Military career of Dwight D. Eisenhower

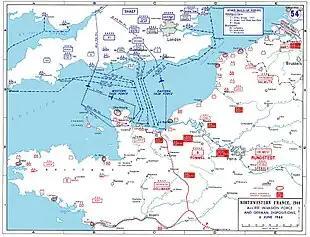
Map of the Normandy landings

The three-pronged Allied landing in North Africa, which biographer Jean Edward Smith describes as the "greatest amphibious operation that had ever been attempted" at that point in history, would take place on the Atlantic coast of French Morocco and on the Mediterranean coast of Algeria. At the time, both Algeria and French Morocco were controlled by Vichy France, an officially neutral power that had been established in southern France following the French surrender to Germany in 1940. Vichy France had a complex relationship with the Allied Powers; it collaborated with Nazi Germany, but was recognized by the United States as the official government of France. Hoping to encourage French forces in Africa to support the Allied campaign, Eisenhower and diplomat Robert Daniel Murphy attempted to recruit General Henri Giraud, who lived in the Vichy-controlled part of France but was not part of its high command.